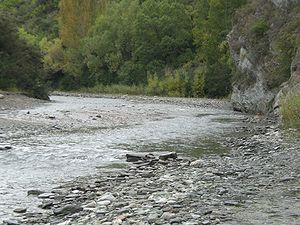
Le Seigneur des anneaux : La Communauté de l'anneau est un film américano-néo-zélandais réalisé par Peter Jackson, sorti en 2001. C'est le premier volet de la trilogie Le Seigneur des anneaux et l'adaptation du livre La Communauté de l'Anneau de J. R. R. Tolkien.
La rivière Arrow est un court cours d’eau de la région d’Otago située dans l’Île du Sud de la Nouvelle-Zélande.
La rivière Arrow est une courte rivière dans la région d’Otago, dans l’Ile du Sud de la Nouvelle-Zélande.